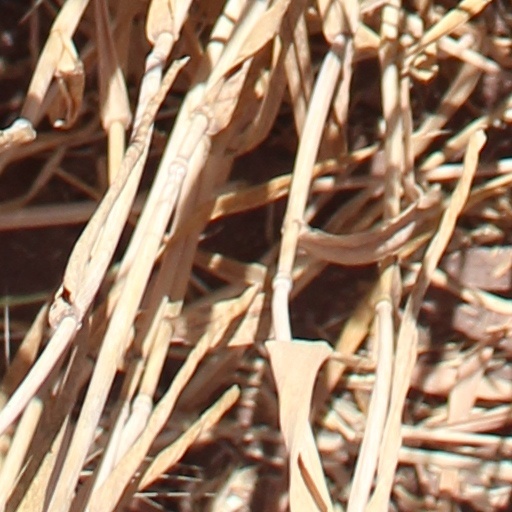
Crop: wheat